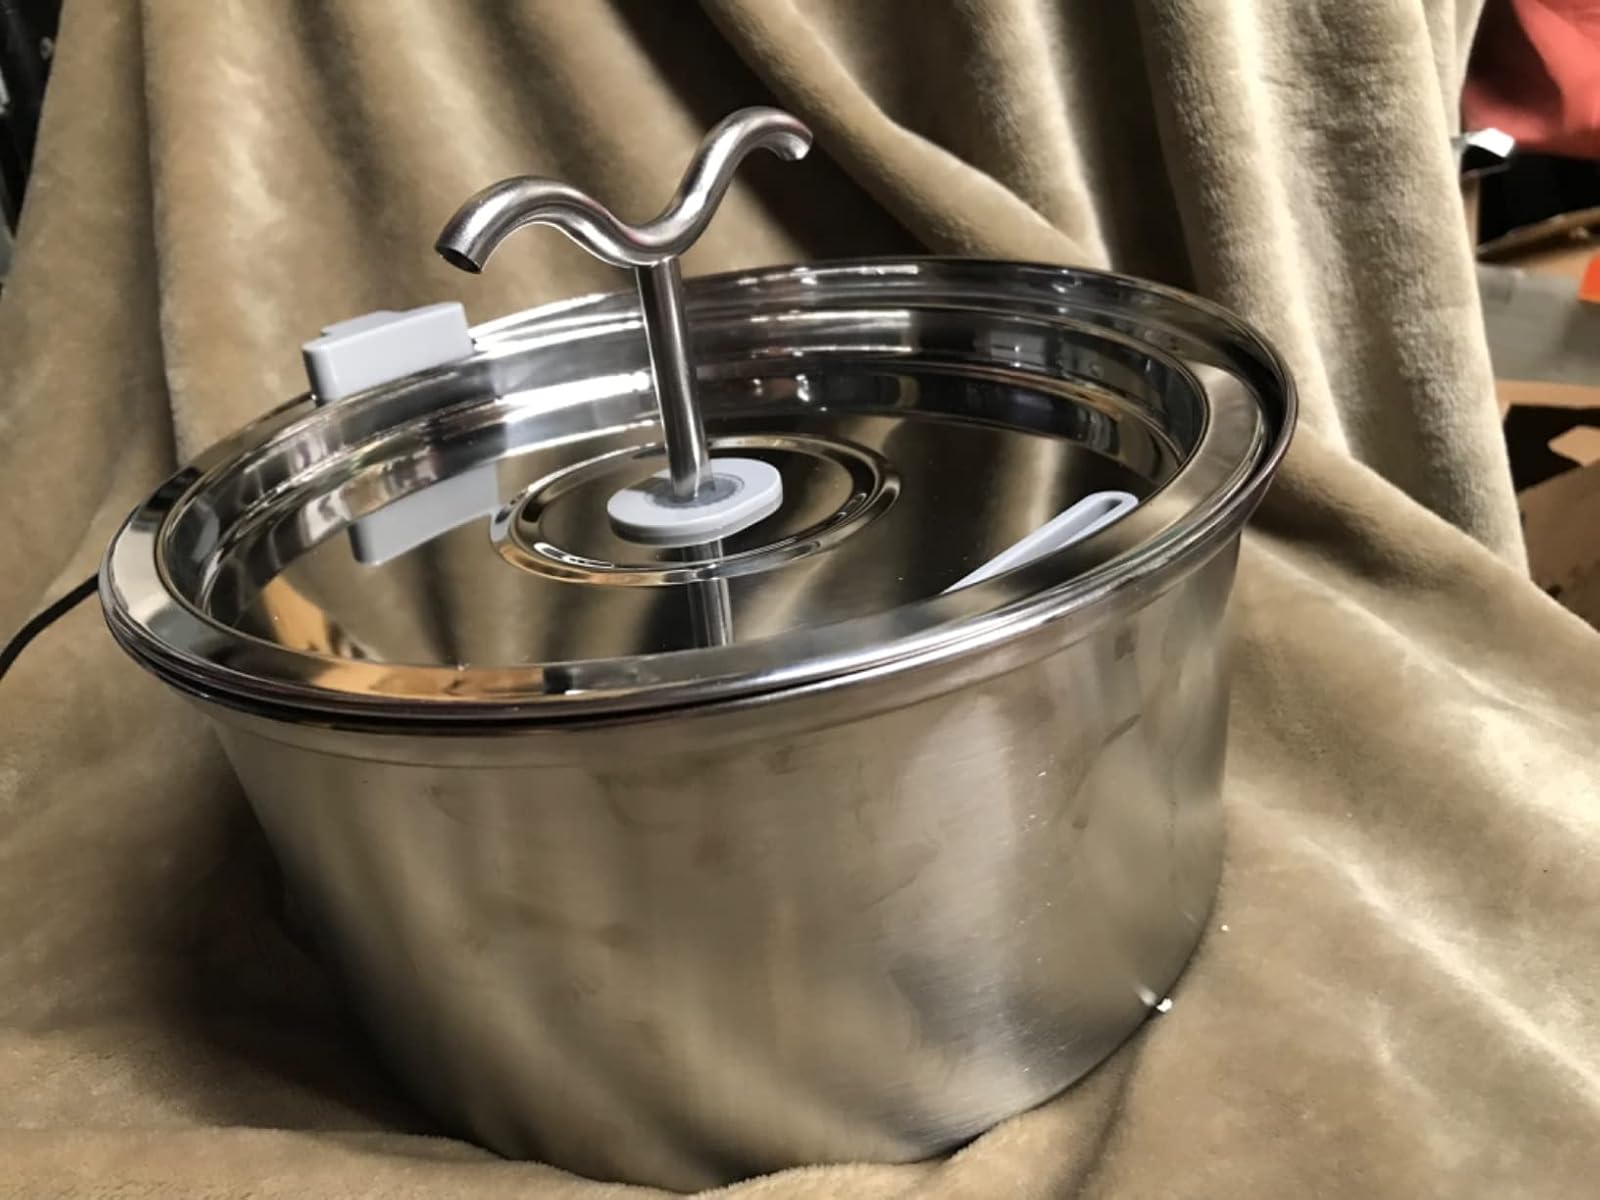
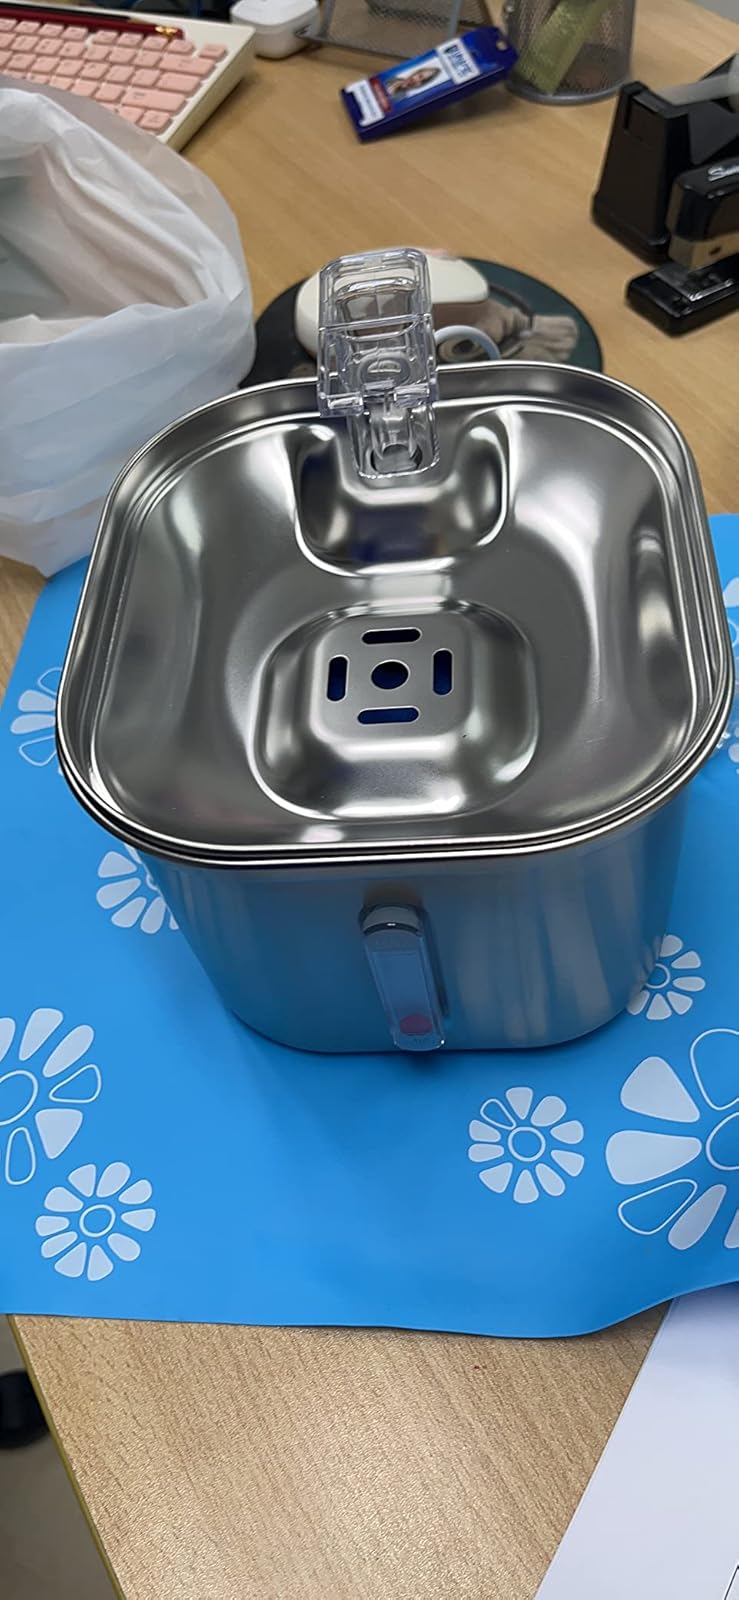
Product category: items_bowl
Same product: no